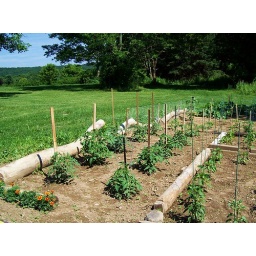
the mountain is bathed in the deepest of green velvet after the weekend rains. the toms thrive.